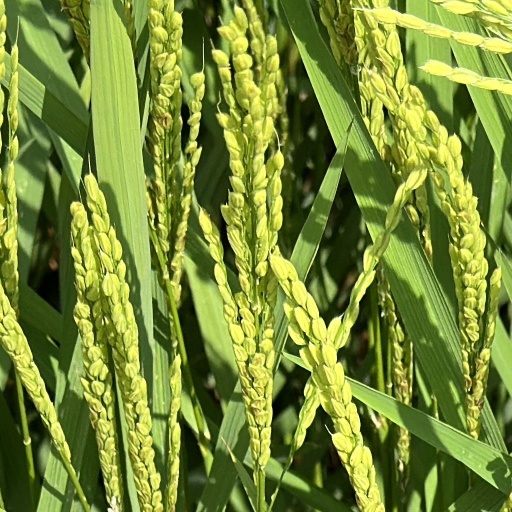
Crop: rice